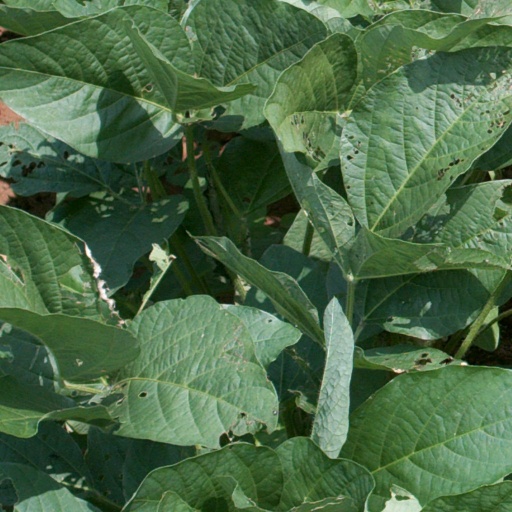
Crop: soybean